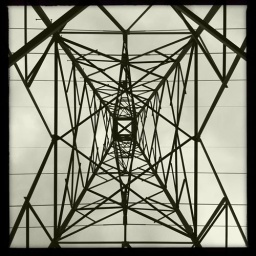
Electricity tower near the dog park, from below